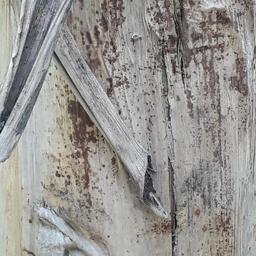
Label: PSEUDOSTEM WEEVIL